Operation Sonnenblume

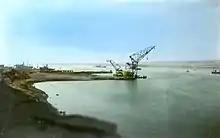

After General Giuseppe Tellera was killed on 7 February at the Battle of Beda Fomm, General Italo Gariboldi took over command of the remnants of the 10th Army and on 25 March, replaced Graziani as the Governor-General of Libya. Erwin Rommel was promoted to , appointed to command the DAK and arrived in Libya on 12 February. Rommel had been ordered in January by the Commander in Chief of the German army, Walther von Brauchitsch, to defend Tripoli and Tripolitania, albeit using aggressive tactics. The Commander in Chief of the and head of (Italian army high command) Mario Roatta, put Rommel under the command of Gariboldi and ordered Gariboldi to put all Italian motorised units under the tactical command of Rommel. Rommel sent XX Corps with the 27th Infantry Division "Brescia" (Brescia Division), 17th Infantry Division "Pavia" (Pavia Division) and the last 60 tanks of the 132nd Armoured Division "Ariete" (Ariete Division) forward. Oberkommando der Wehrmacht (OKW) the supreme command of the German armed forces was intend only on stabilising the military situation in Africa. On a visit to Berlin, Rommel was told not to expect reinforcements, even after the limited advance from Tripoli, along the Gulf of Sirte to Sirte and then another on to Nofilia on 19 March.